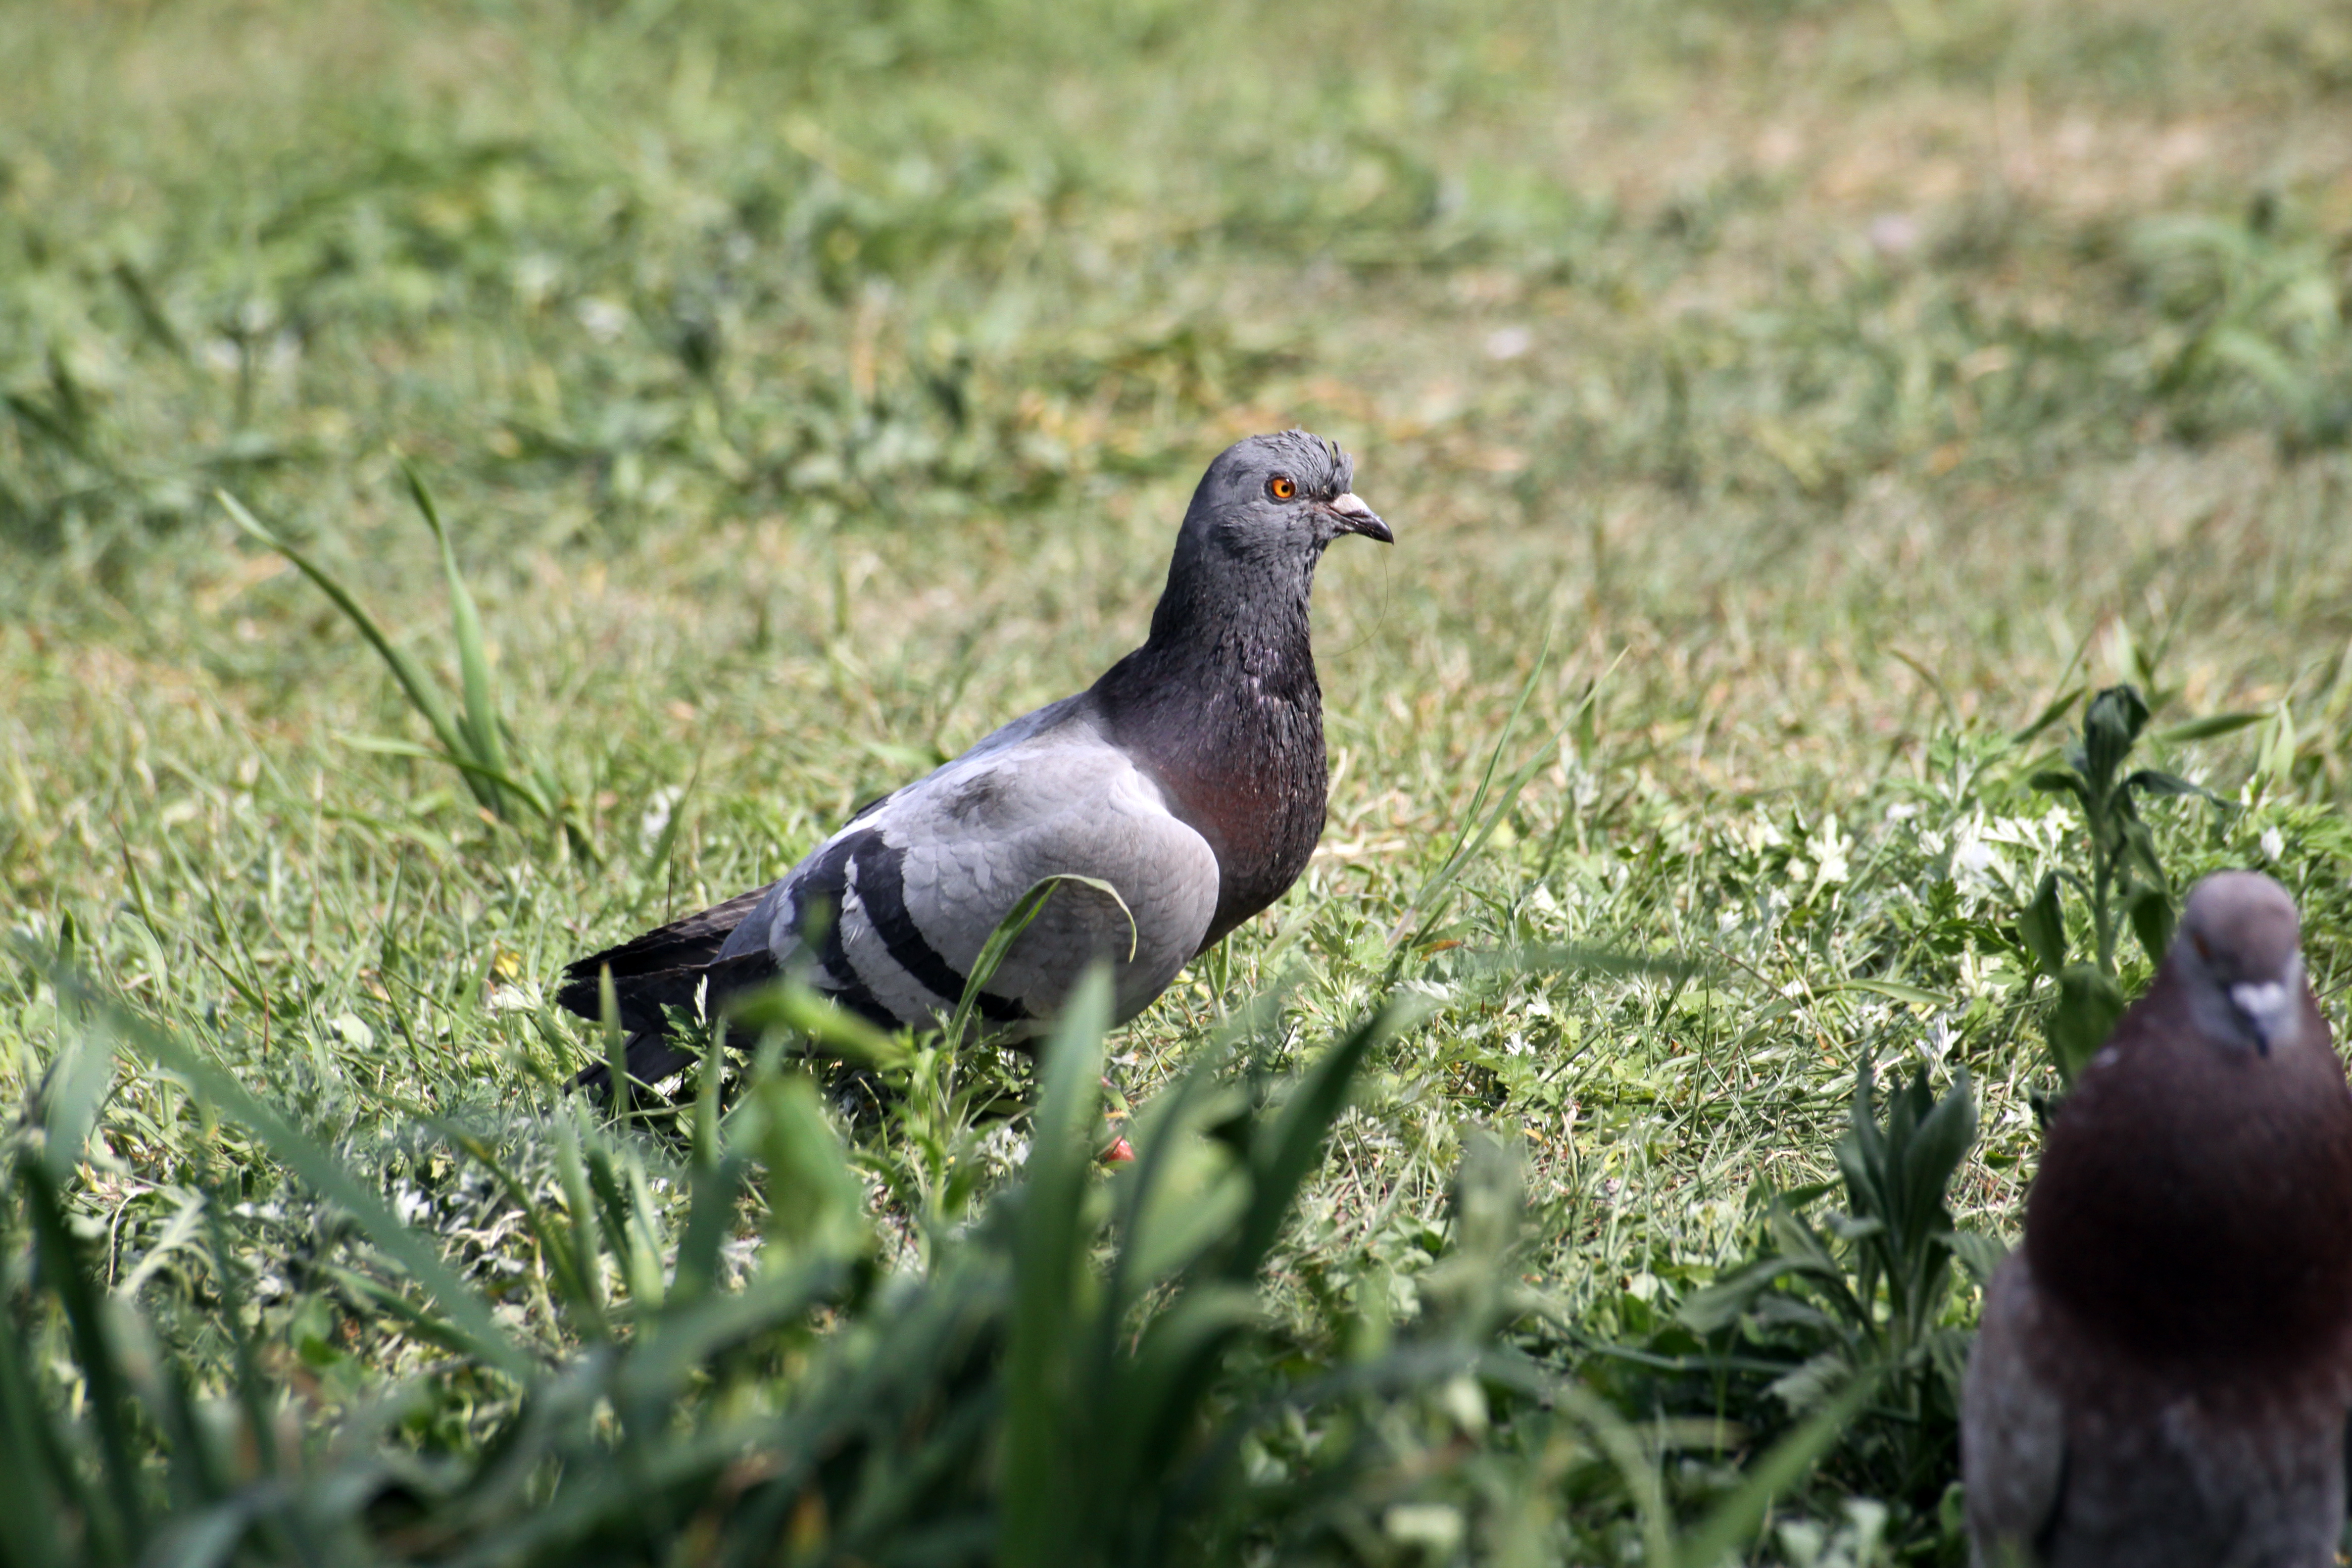
dove, pigeon, bird, vertebrate, stock dove, rock dove, beak, pigeons and doves, grass, adaptation, grass family, plant, wildlife, cuckoo